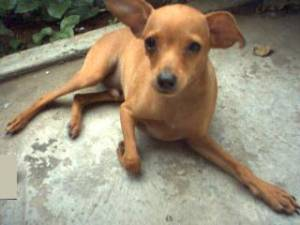
Breed: miniature pinscher